Cochin Thirumala Devaswom

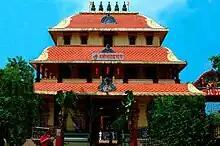
CTD Raja Gopuram

Cochin Tirumala Devaswom, also called Gosripuram is the biggest and most important socio-religious institution of Gowda Saraswat Brahmins of Kerala, India. The temple is situated at Cherlai in the heart of Mattancherry town in Kochi area which is one of the earliest settlements of GSBs in Kerala. The temple was established in the later half of the 16th century. The history of GSBs in Kerala is inter-woven with that of this temple and its Venkateswara idol.